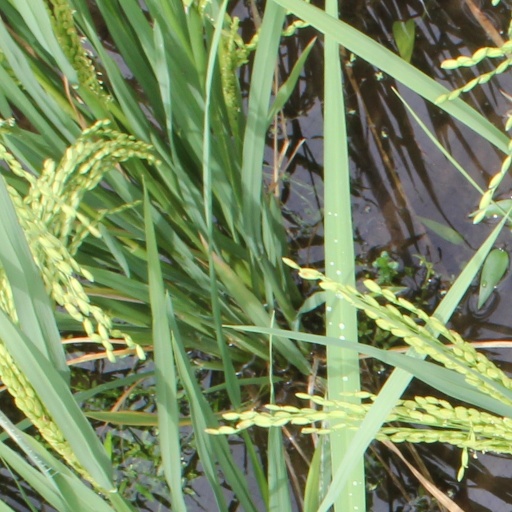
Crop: rice